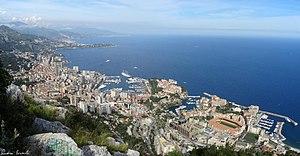
Monaco, en forme longue la principauté de Monaco, en monégasque Principatu de Mu̍negu, est un État d'Europe de l'Ouest, ainsi qu'une commune du même nom occupant la même superficie que l'État lui-même. La principauté de Monaco est un État enserré dans le territoire de la République française. Elle est située au bord de la mer Méditerranée, le long de la Côte d'Azur, à une vingtaine de kilomètres à l'est de Nice, et à 8,1 km de Menton, ville frontalière avec l'Italie. Entourée par les villes françaises de Cap-d'Ail, Beausoleil, Roquebrune-Cap-Martin et La Turbie, la principauté dispose d'un accès direct à la mer et d'eaux territoriales rejoignant les eaux internationales ; elle n'est donc pas un territoire enclavé à proprement parler.